Abdul Karim Khan (Yarkand)

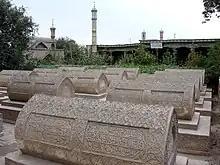
Royal cemetery "Altyn" with tombs of Moghul Khans of Yarkand Khanate (1465–1759), including Abdul Karim Khan, his father Abdurashid Khan and grandfather Sultan Said Khan in Yarkand, Xinjiang-Uyghur Autonomous Region of People's Republic of China, 2005

Abdul Karim Khan (Chagatai and Persian: عبد الکریم خان) was the ruler of Yarkent Khanate in what is now north-west China (Xinjiang) between 1560 and 1591. He was second son of Abdurashid Khan. During his reign, he lost control over a number of oases and merely acted as the titular figurehead ruler.